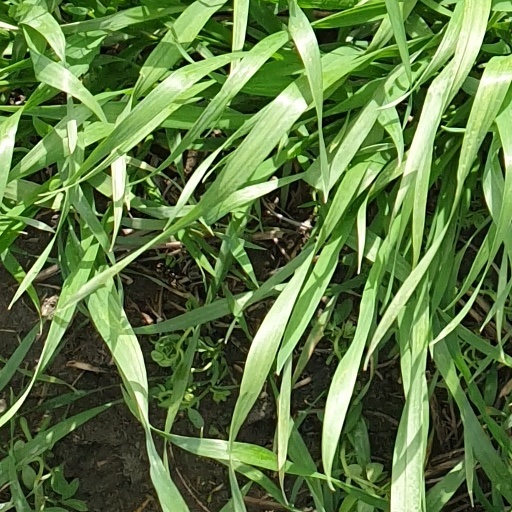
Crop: wheat